Roswell High School (Georgia)

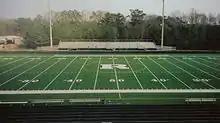
Roswell's new Sprintturf field was added to the stadium in 2004. It was jointly paid by the football and soccer booster clubs.

For the 2005–2006 school year, Roswell's overall athletic program finished 25th in the state's Director's Cup standings, which measures the top athletic programs in the state. When ranking just the boys' teams, Roswell finished 13th in the state.